Suffolk Regiment

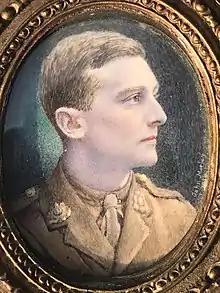
Miniature portrait of the 7th Battalion's Captain Vesey Davoren (1888–1989), in uniform, presented to him on 15 January 1916 by the artist John Morley

While garrisoning the Australian Colony of Victoria in 1854, detachments from the regiment, the 40th Regiment of Foot and colonial police, suppressed the Eureka Rebellion, by gold prospectors at Ballarat. There was a skirmish involving the 12th regiment and a mob of rebellious miners. Foot police reinforcements had already reached the Ballarat government outpost on 19 October 1854. A further detachment of the 40th (2nd Somersetshire) Regiment of Foot arrived a few days behind. On 28 November, the 12th Regiment arrived to reinforce the local government camp. As they moved near where the rebels ultimately made their last stand, there was a clash, where a drummer boy, John Egan and several other members of the convoy were attacked by a mob looking to loot the wagons.